George Fane

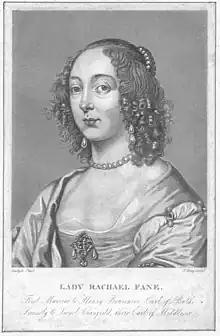

Fane married, by 1650, Dorothy Horsey (born c. 19 August 1630) daughter and heir of James Horsey (died 1630) of Honington (Hunningham), Warwickshire. That property was sold in 1690 and 1695). He was survived by his son Sir Henry Fane, KB and his wife who later remarried.